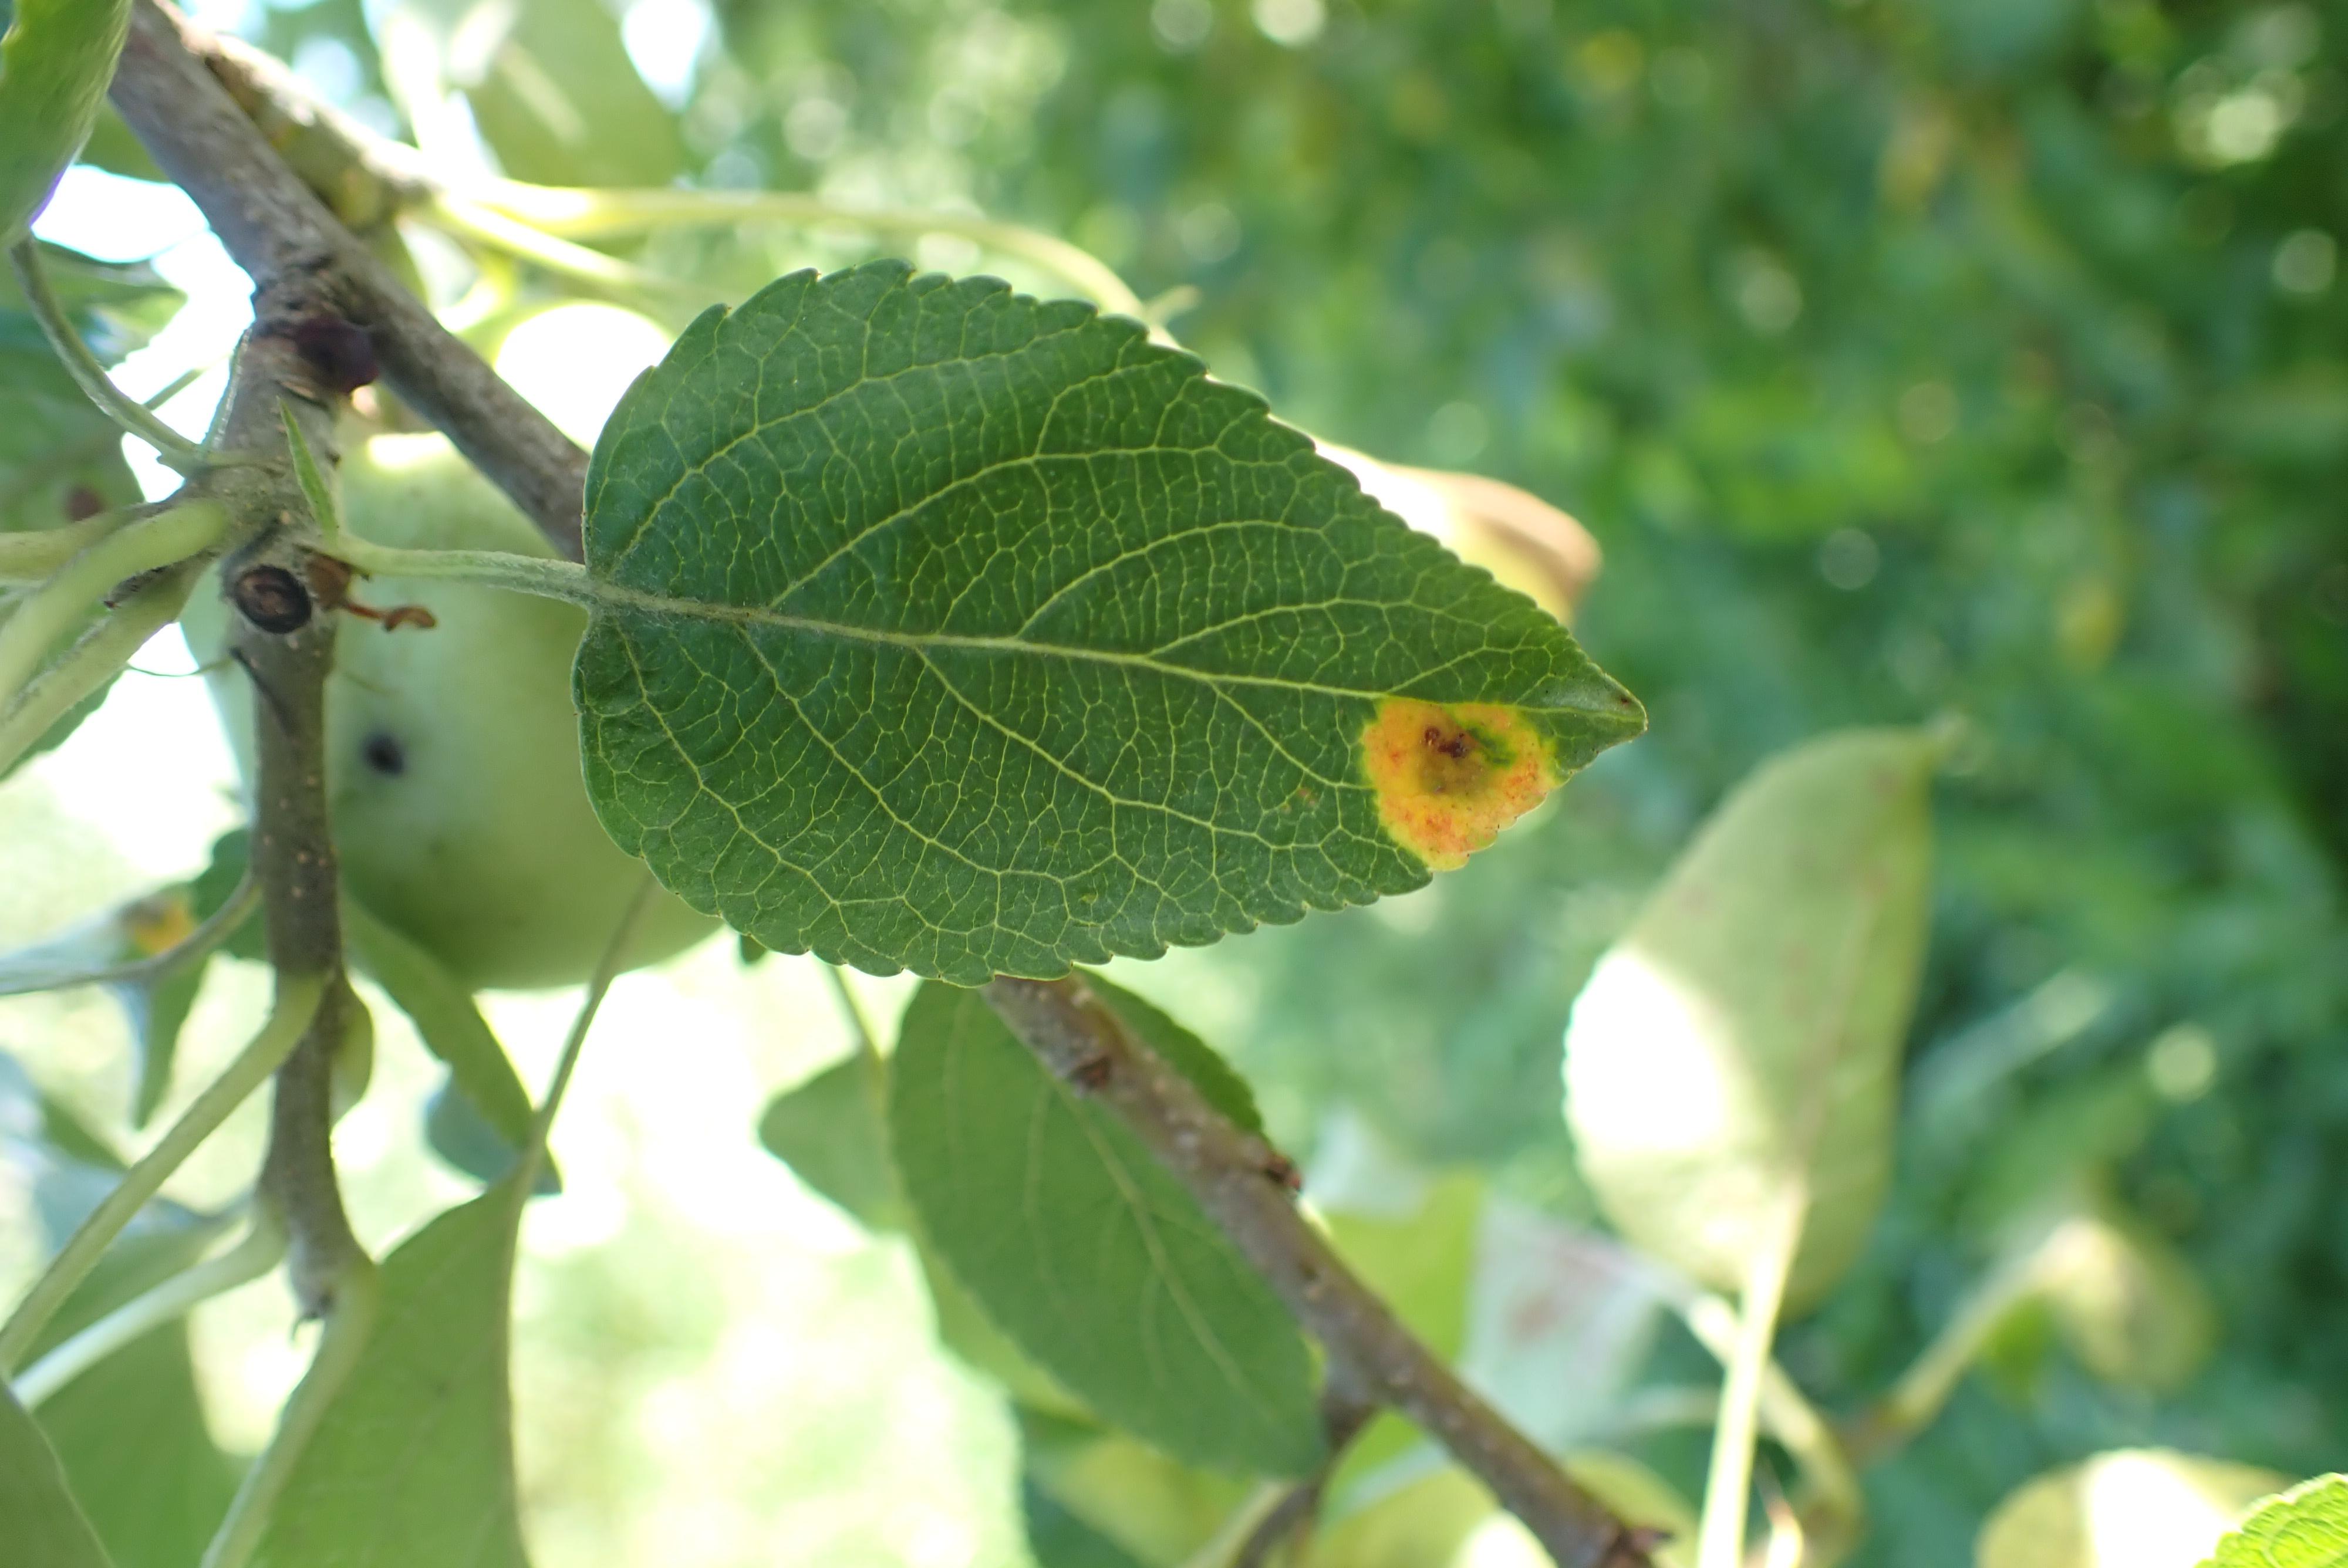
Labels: rust